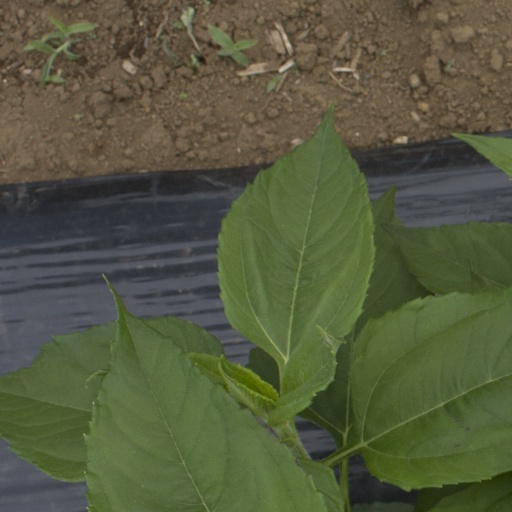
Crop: Jerusalem artichoke